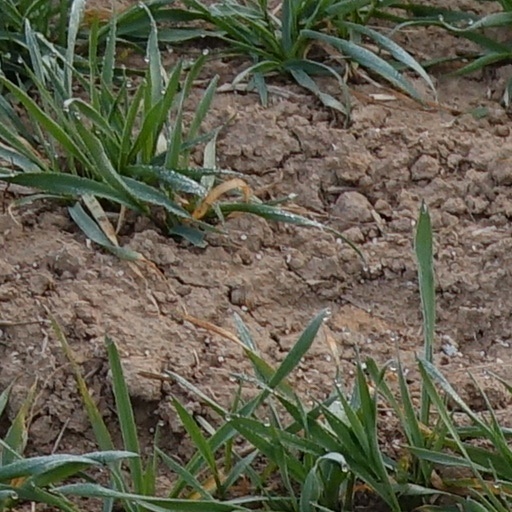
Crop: wheat